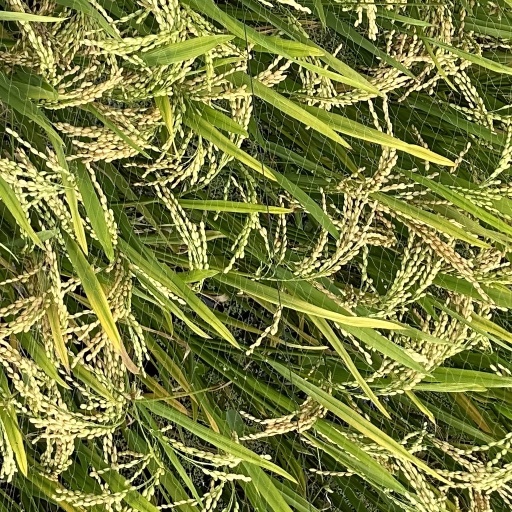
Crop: rice